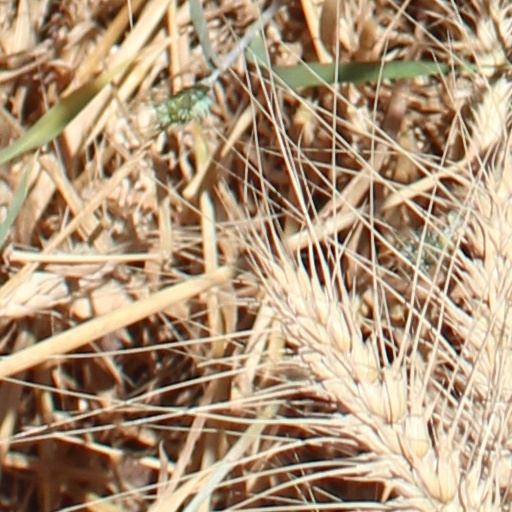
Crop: wheat